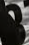
Number: 3